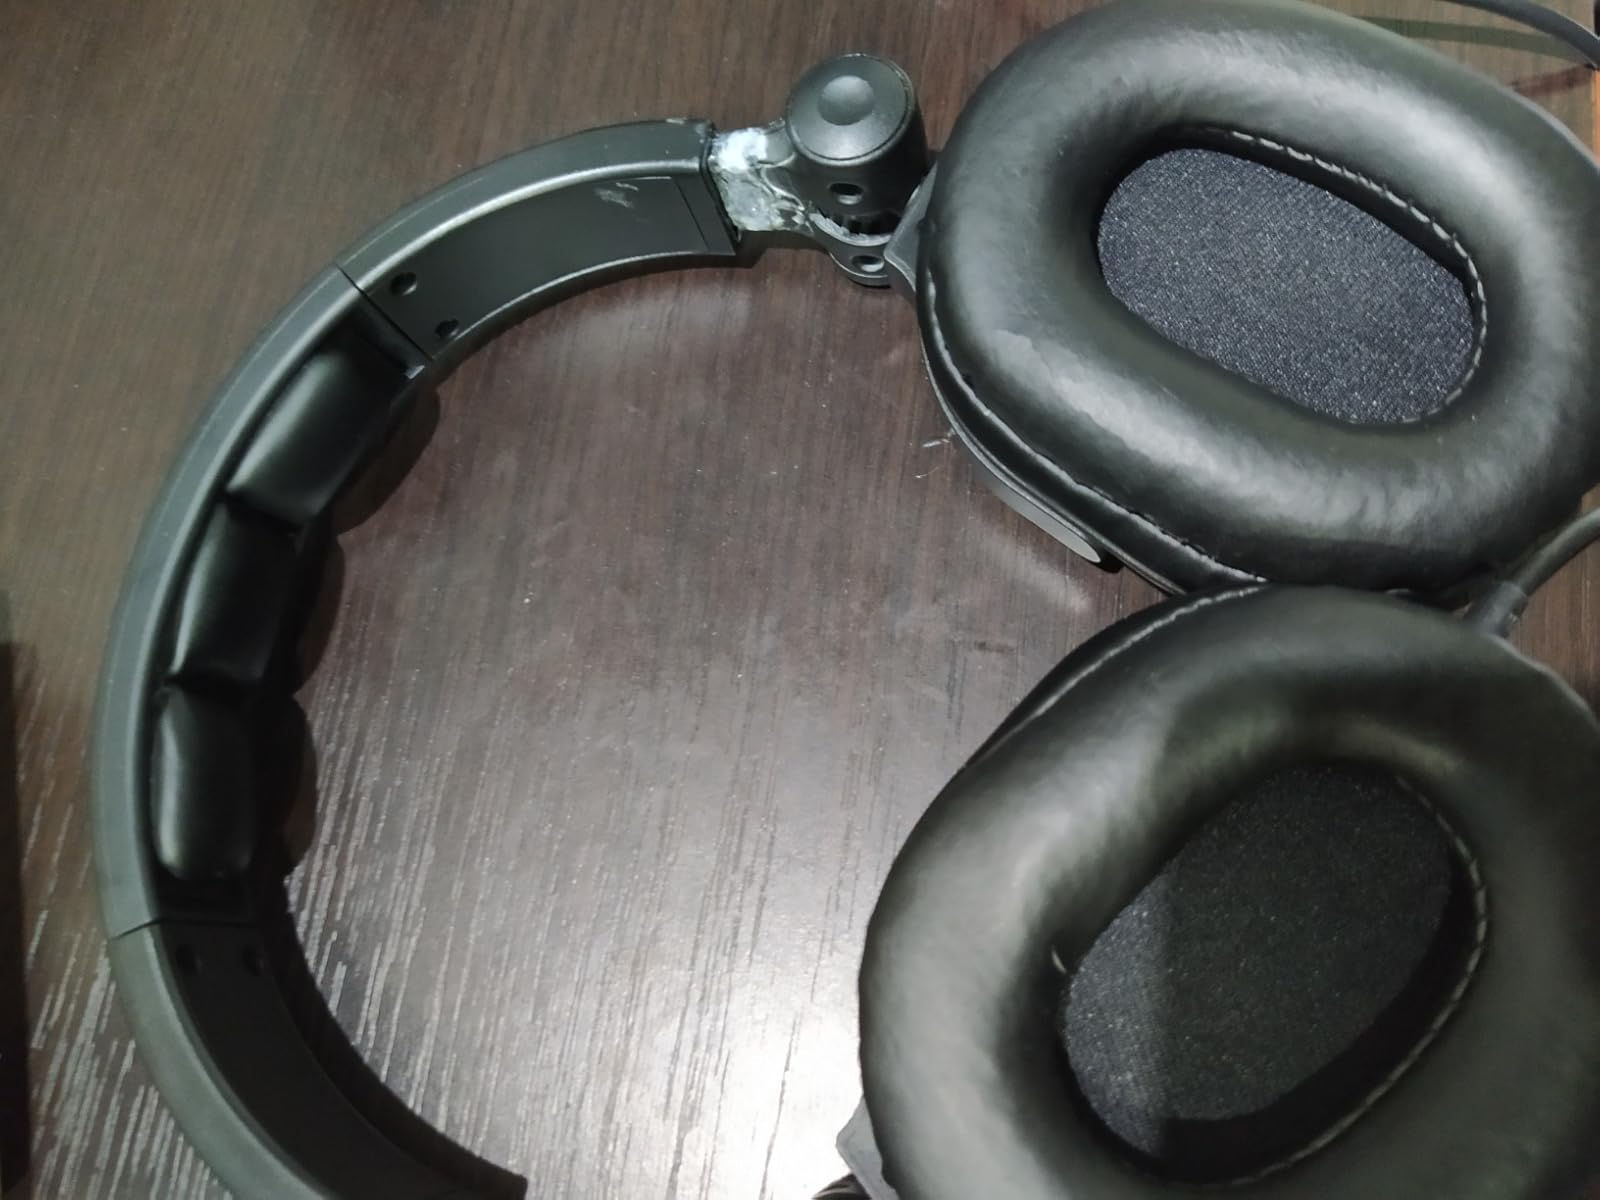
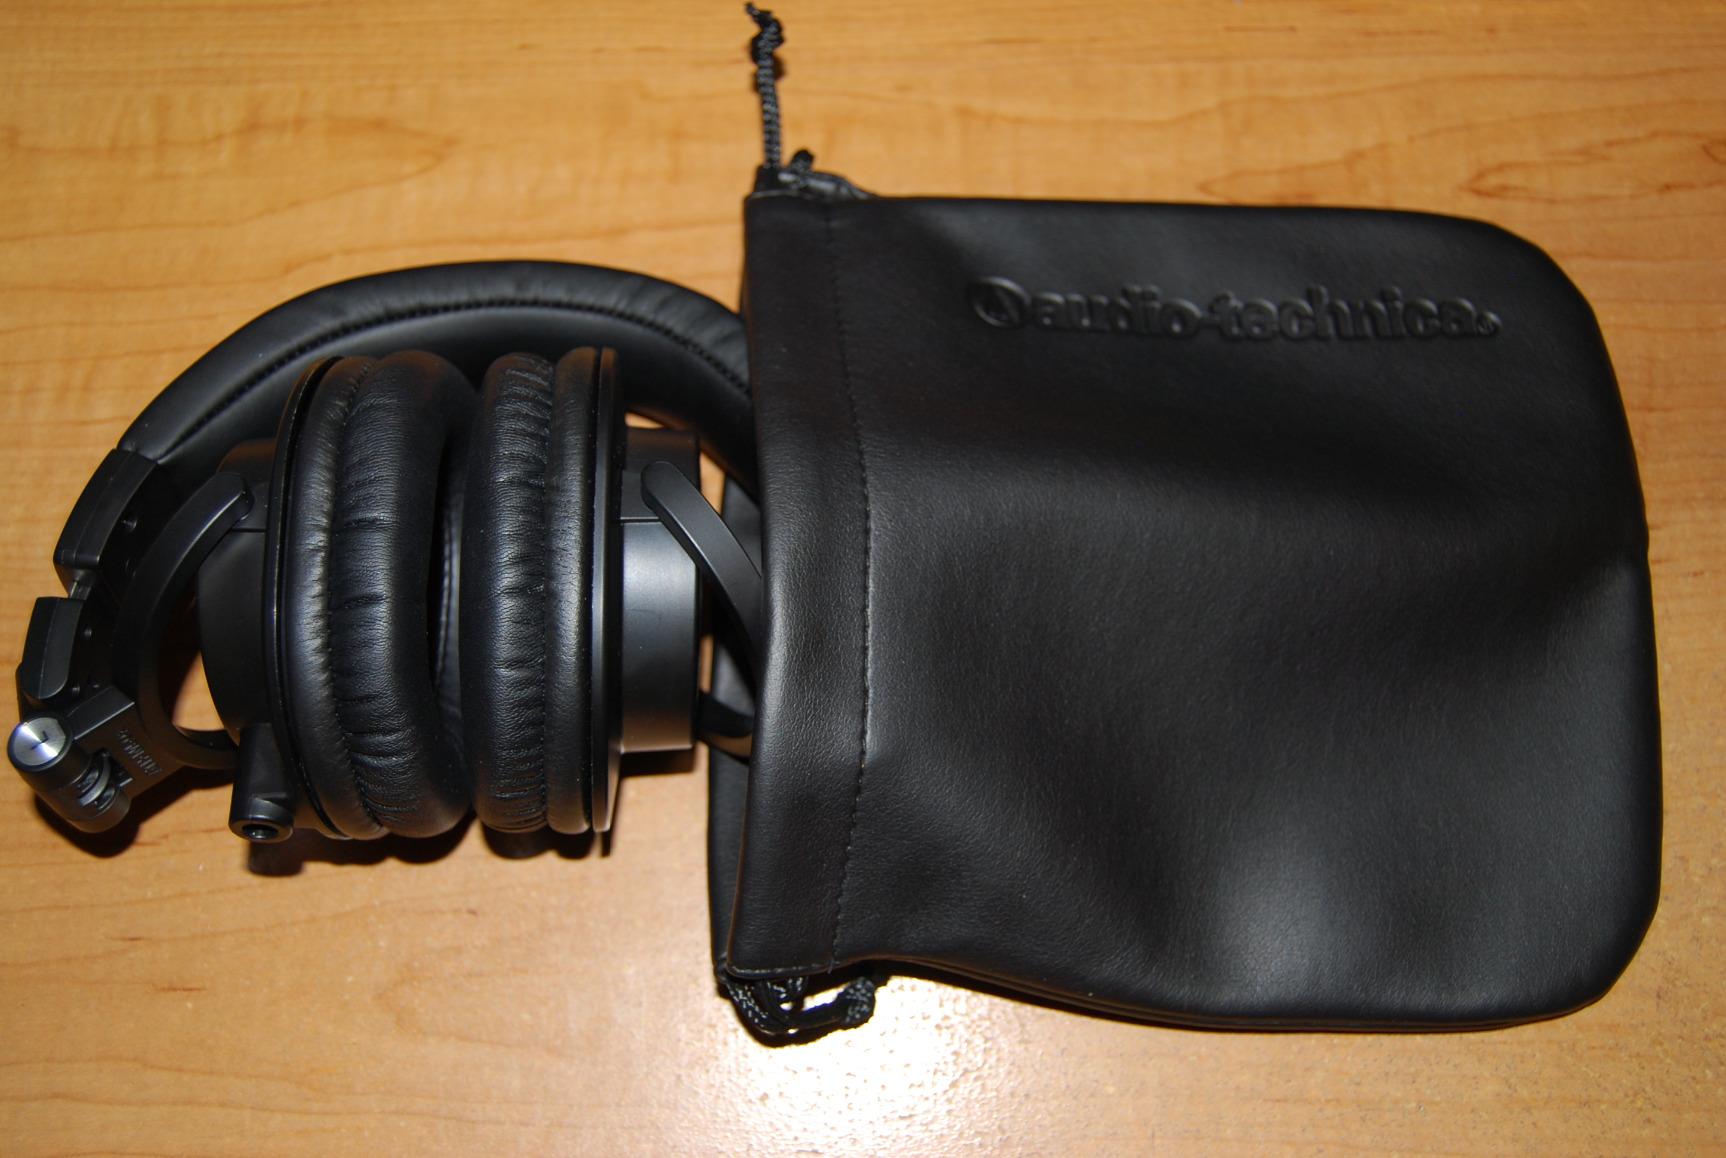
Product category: headphones
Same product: no